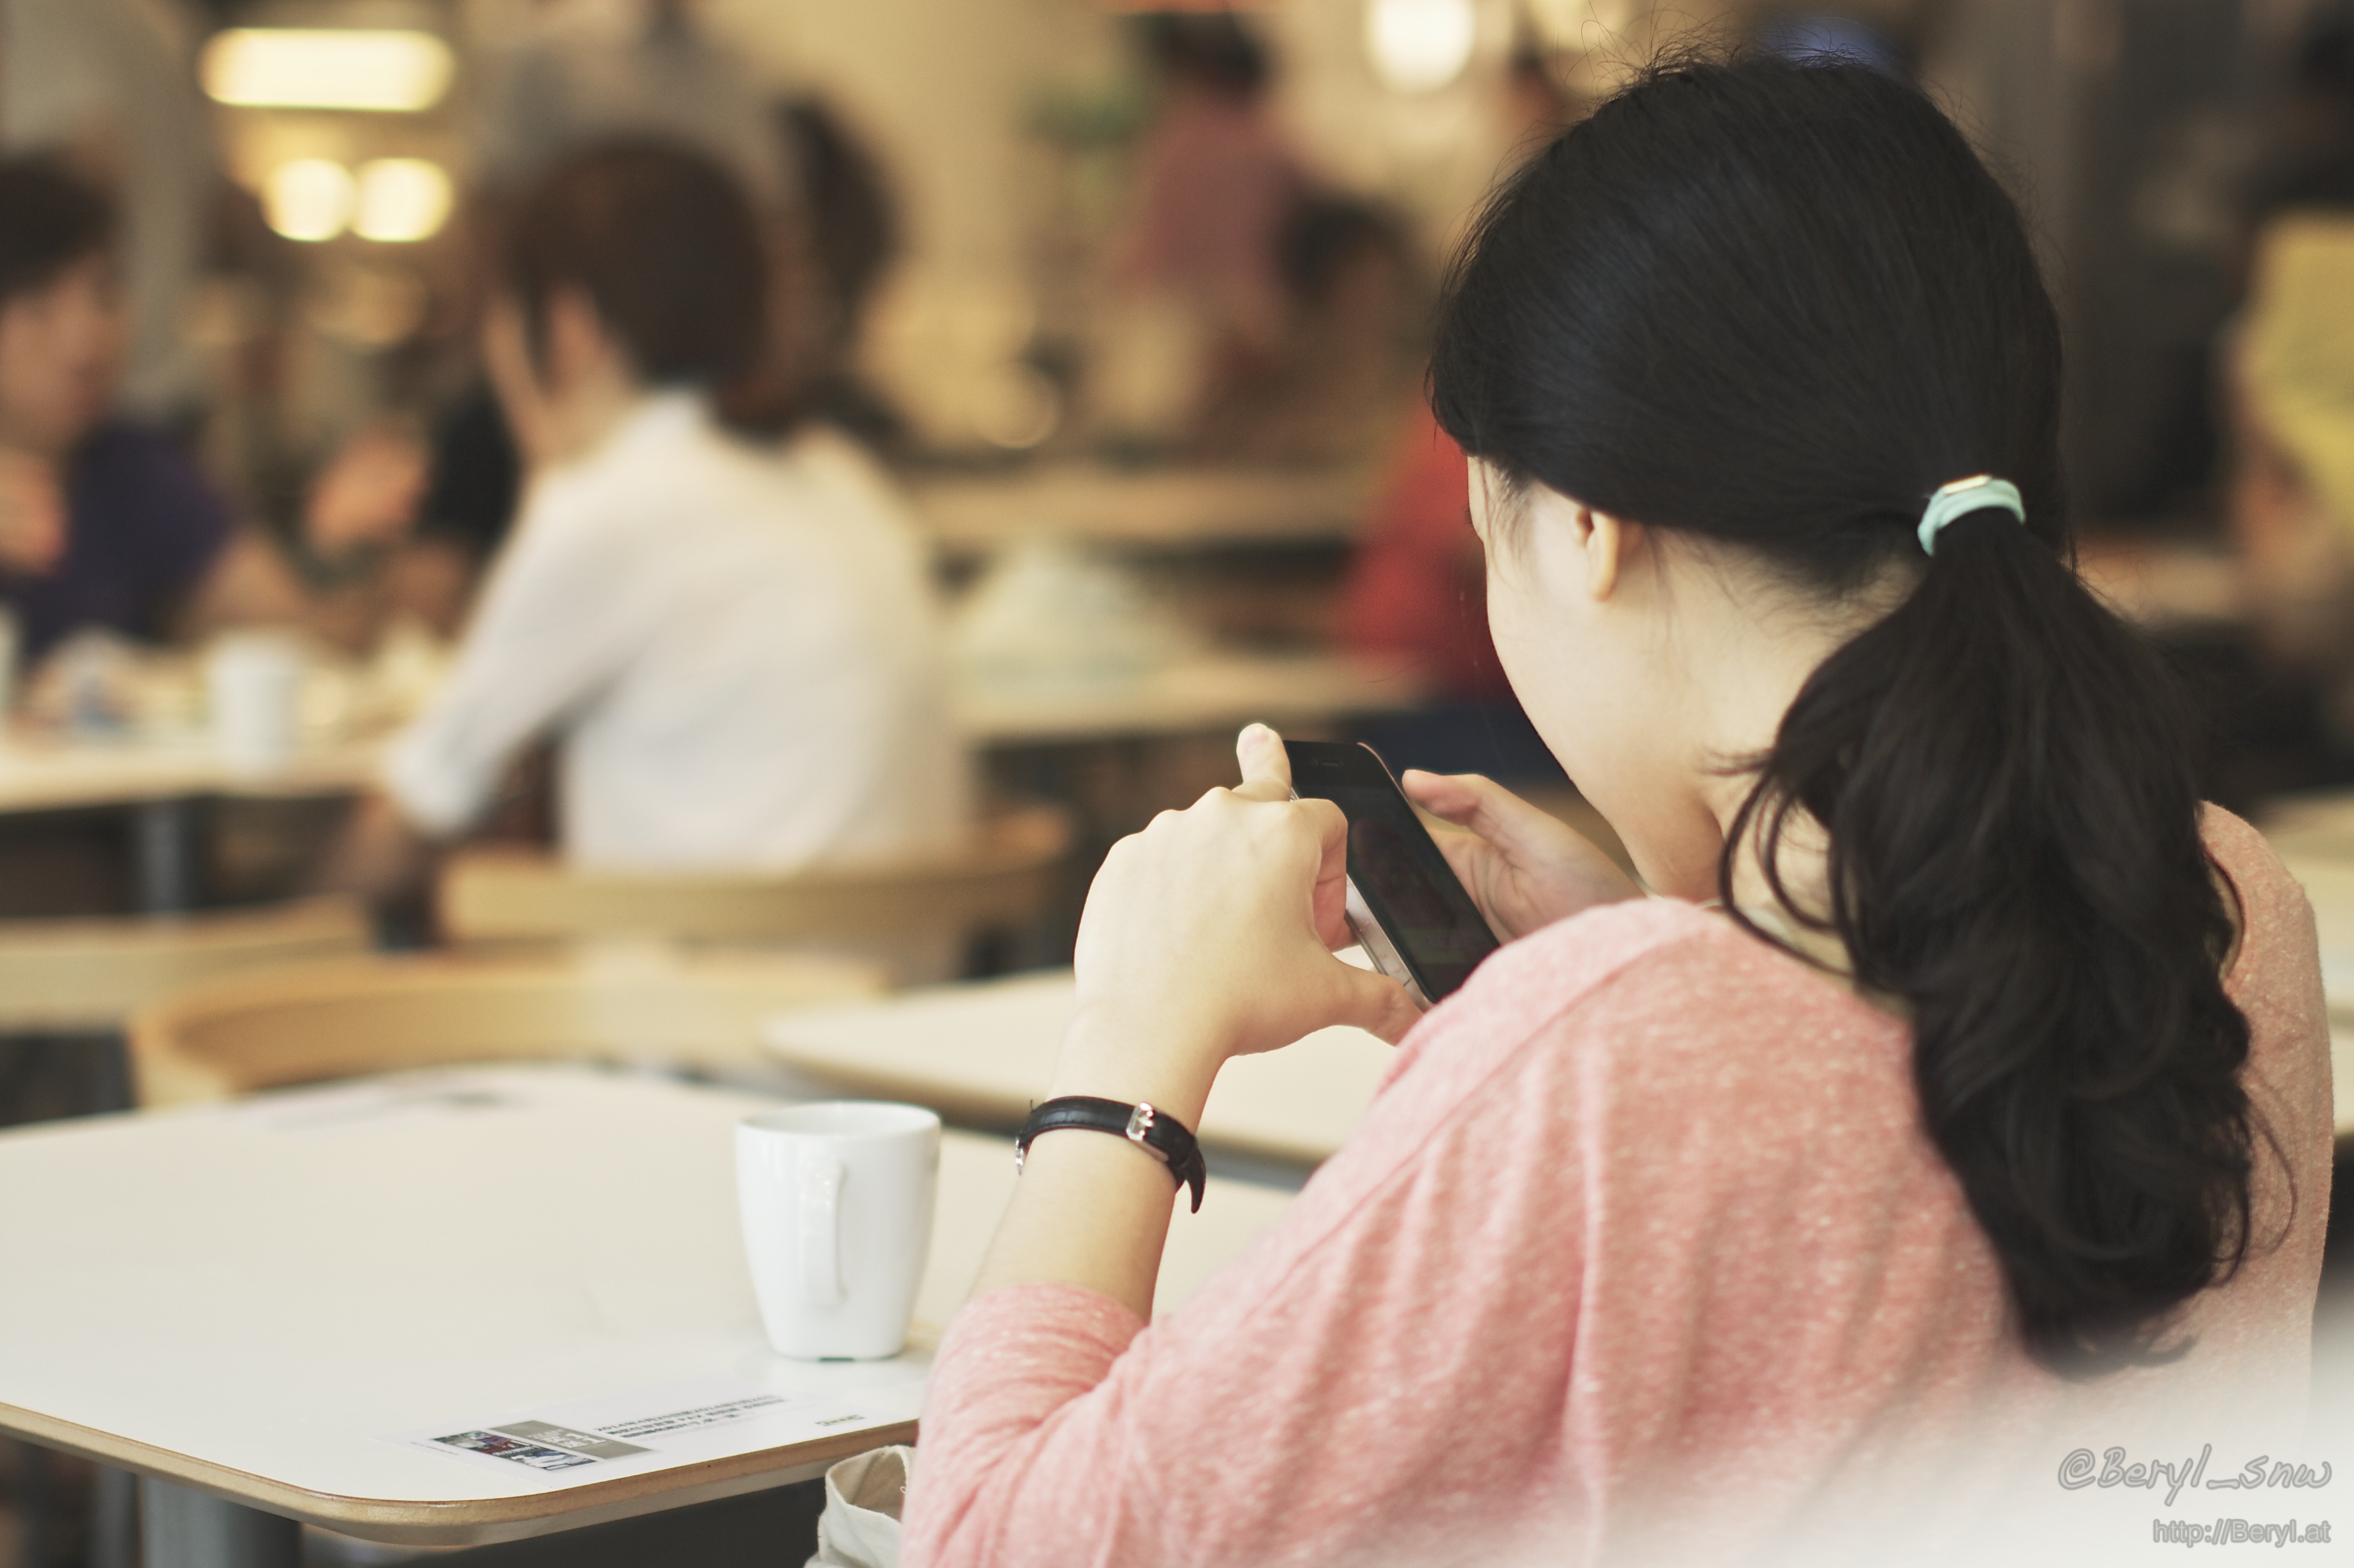
iphone, writing, person, cafe, bokeh, blur, people, girl, street, warm, dusk, golden, canon, child, conversation, candid, women, back, glasses, faceless, drinks, sigma, ikea, wideopen, 650d, sigma50mmf14exdghsm, interaction